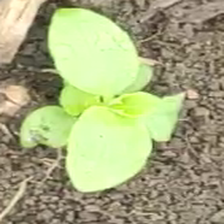
Weed species: Kena_(Commplina_benghalensio)